Coni Zugna

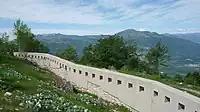
Fortified Italian trench in the Parco della Pace

Before the First World War the mountain was located in Austro-Hungarian territory, and the Austro-Hungarian authorities planned to build a fort on it, but work never started due to the outbreak of the war. During the war, the mountain was bitterly contested between Italy and Austria-Hungary, especially during the battle of Asiago in May and June 1916. Remains from the war are now part of the "Parco della Pace" (Peace Park), an open-air museum. In commemoration of the fighting during World War I, streets in many Italian cities bear the name of Coni Zugna, as does one of the stations of the Milan Metro Line 4.